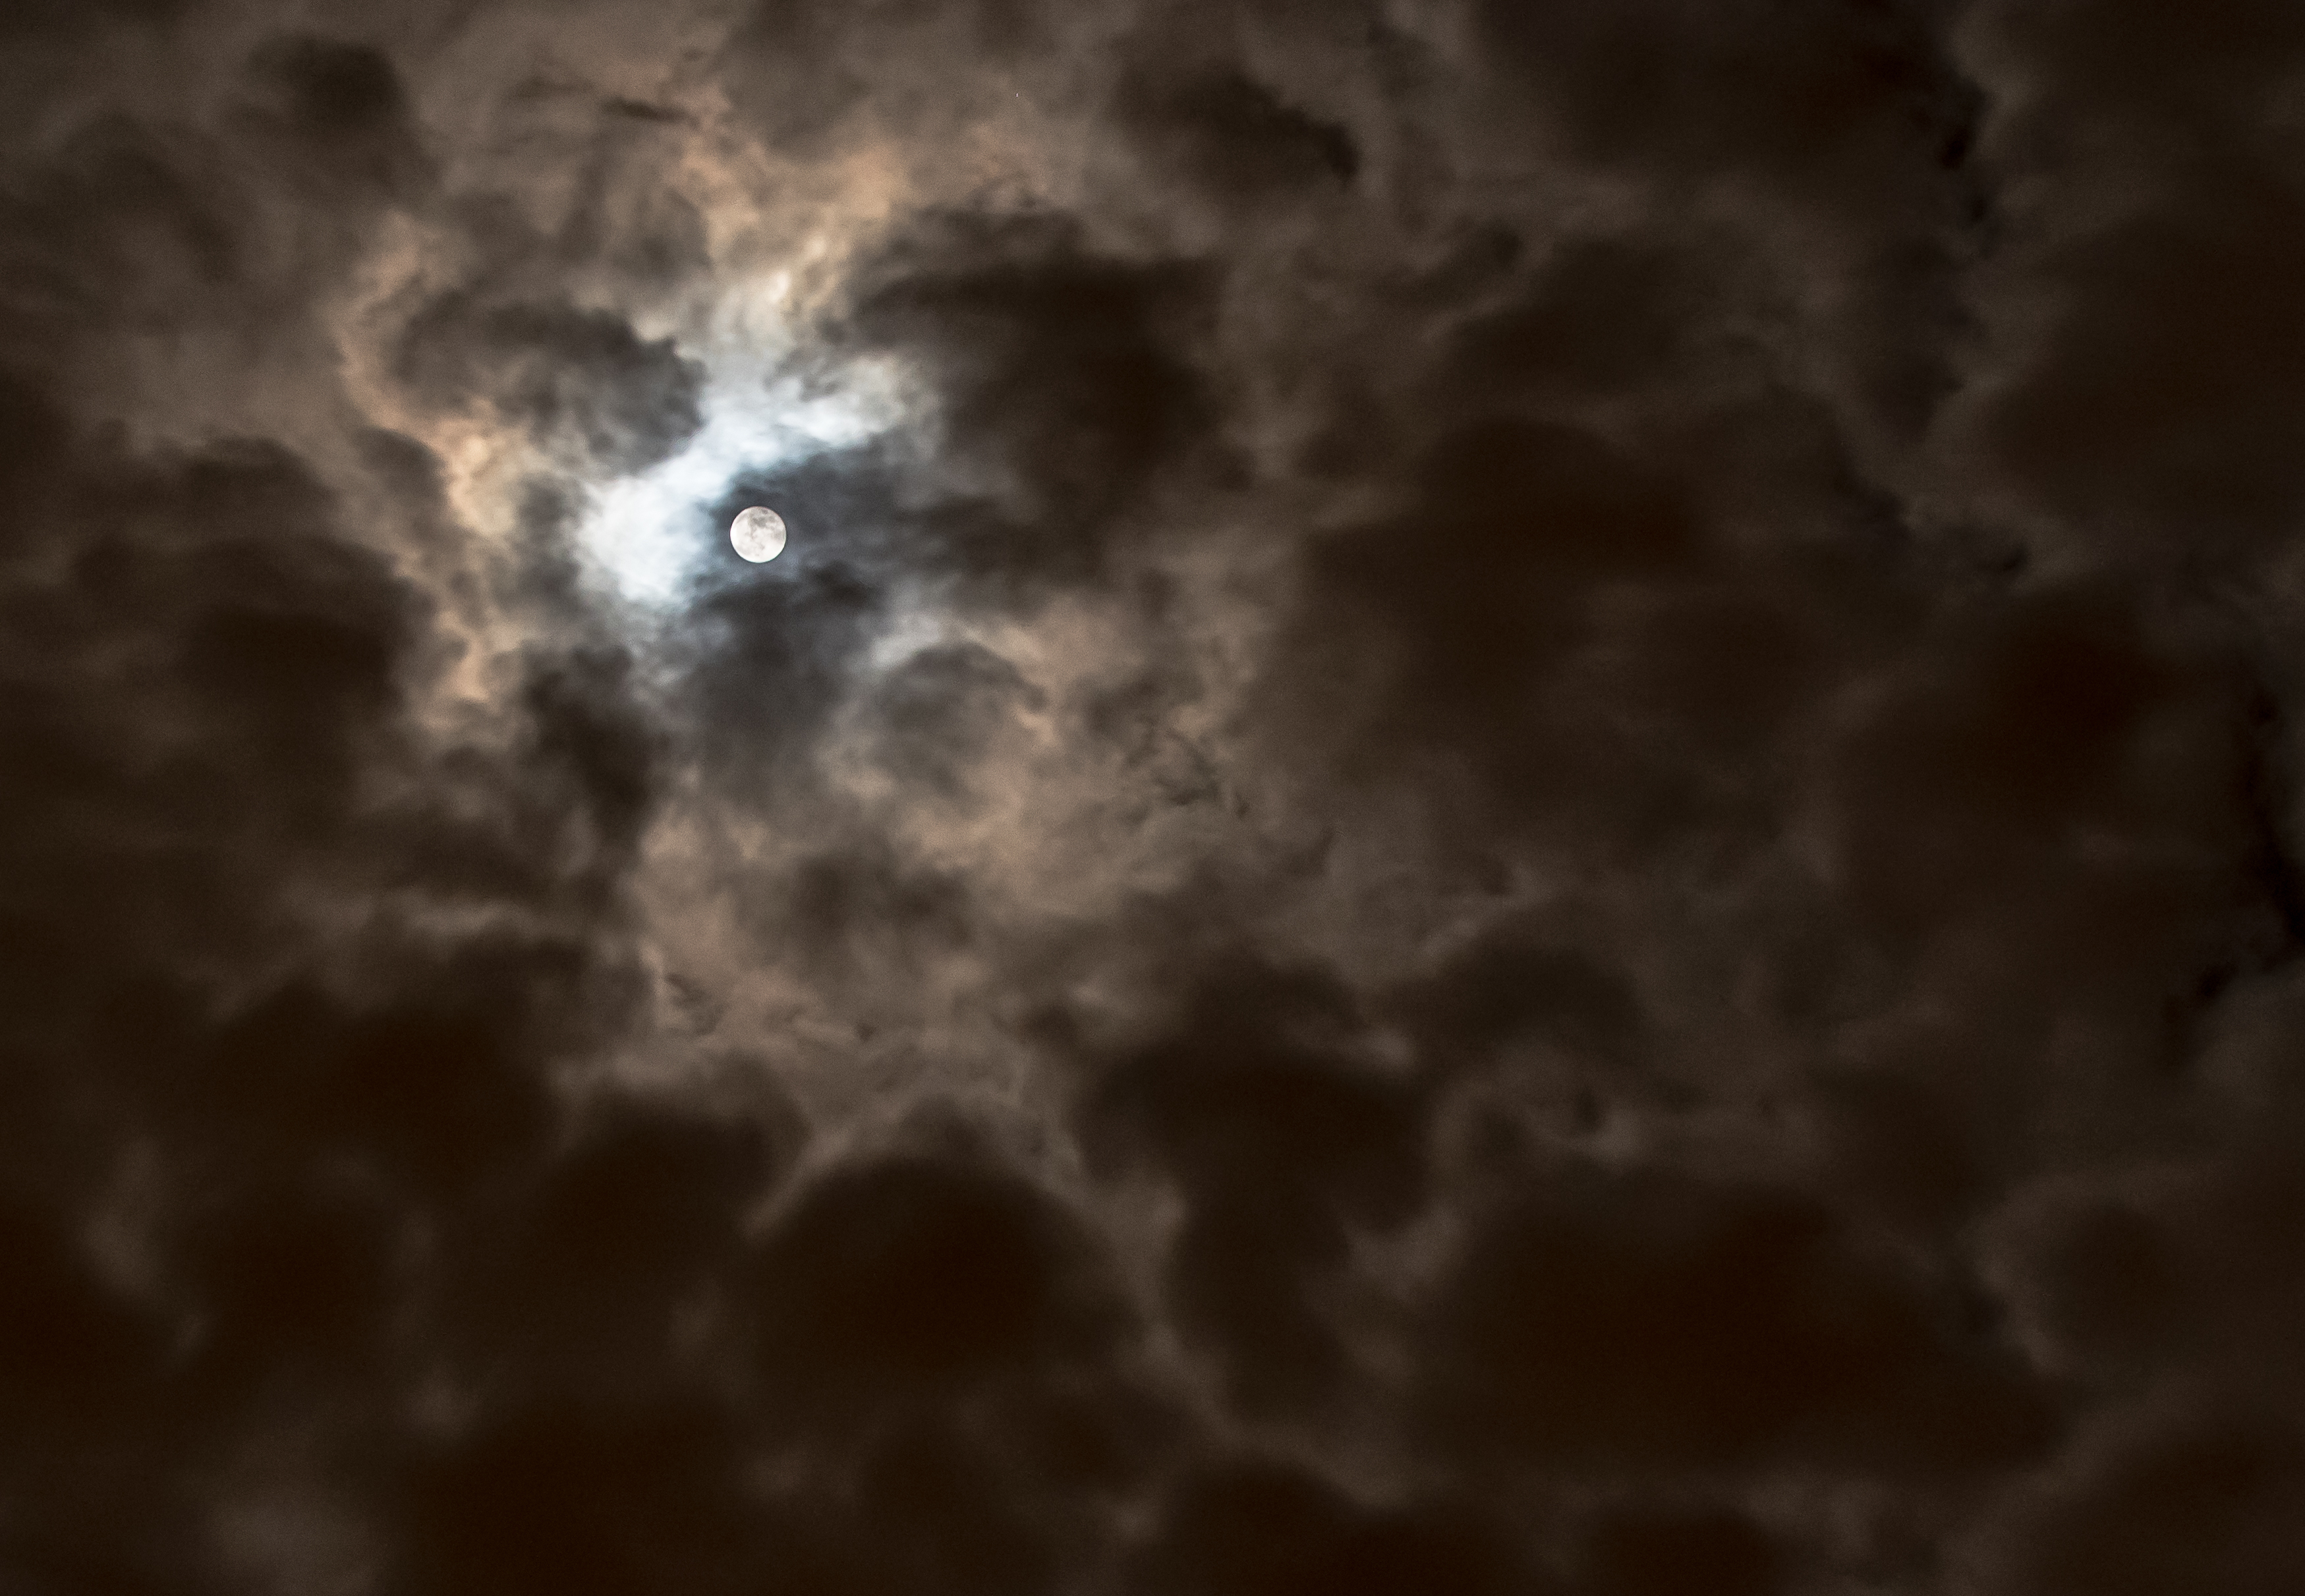
cloud, sky, sun, atmosphere, moon, moonlight, nebula, outer space, astronomy, fullmoon, astronomical object